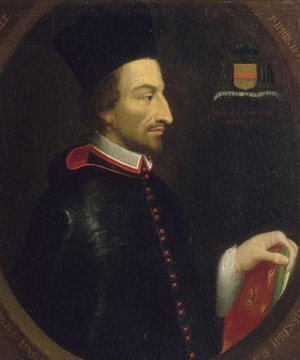
Cornelius Jansen, plus souvent connu sous la forme latine de son nom, Jansénius, né le 28 octobre 1585 à Acquoy et décédé le 6 mai 1638, fut évêque d'Ypres. Il est à l'origine d’un important mouvement politico-religieux, le jansénisme, condamné par l'Église catholique romaine en 1653 et persécuté par Louis XIV.